2010–11 Arsenal F.C. season

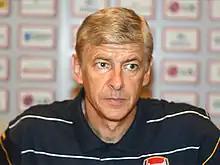
This is Arsène Wenger's 15th season with Arsenal.

Supplier: Nike / Sponsor: Fly Emirates